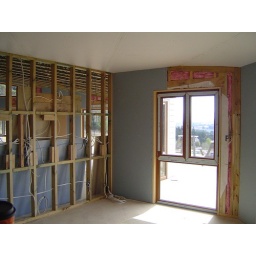
Lining the windows in the spare room. The blue lining is a strengthened gib to add additional rigidity to the house